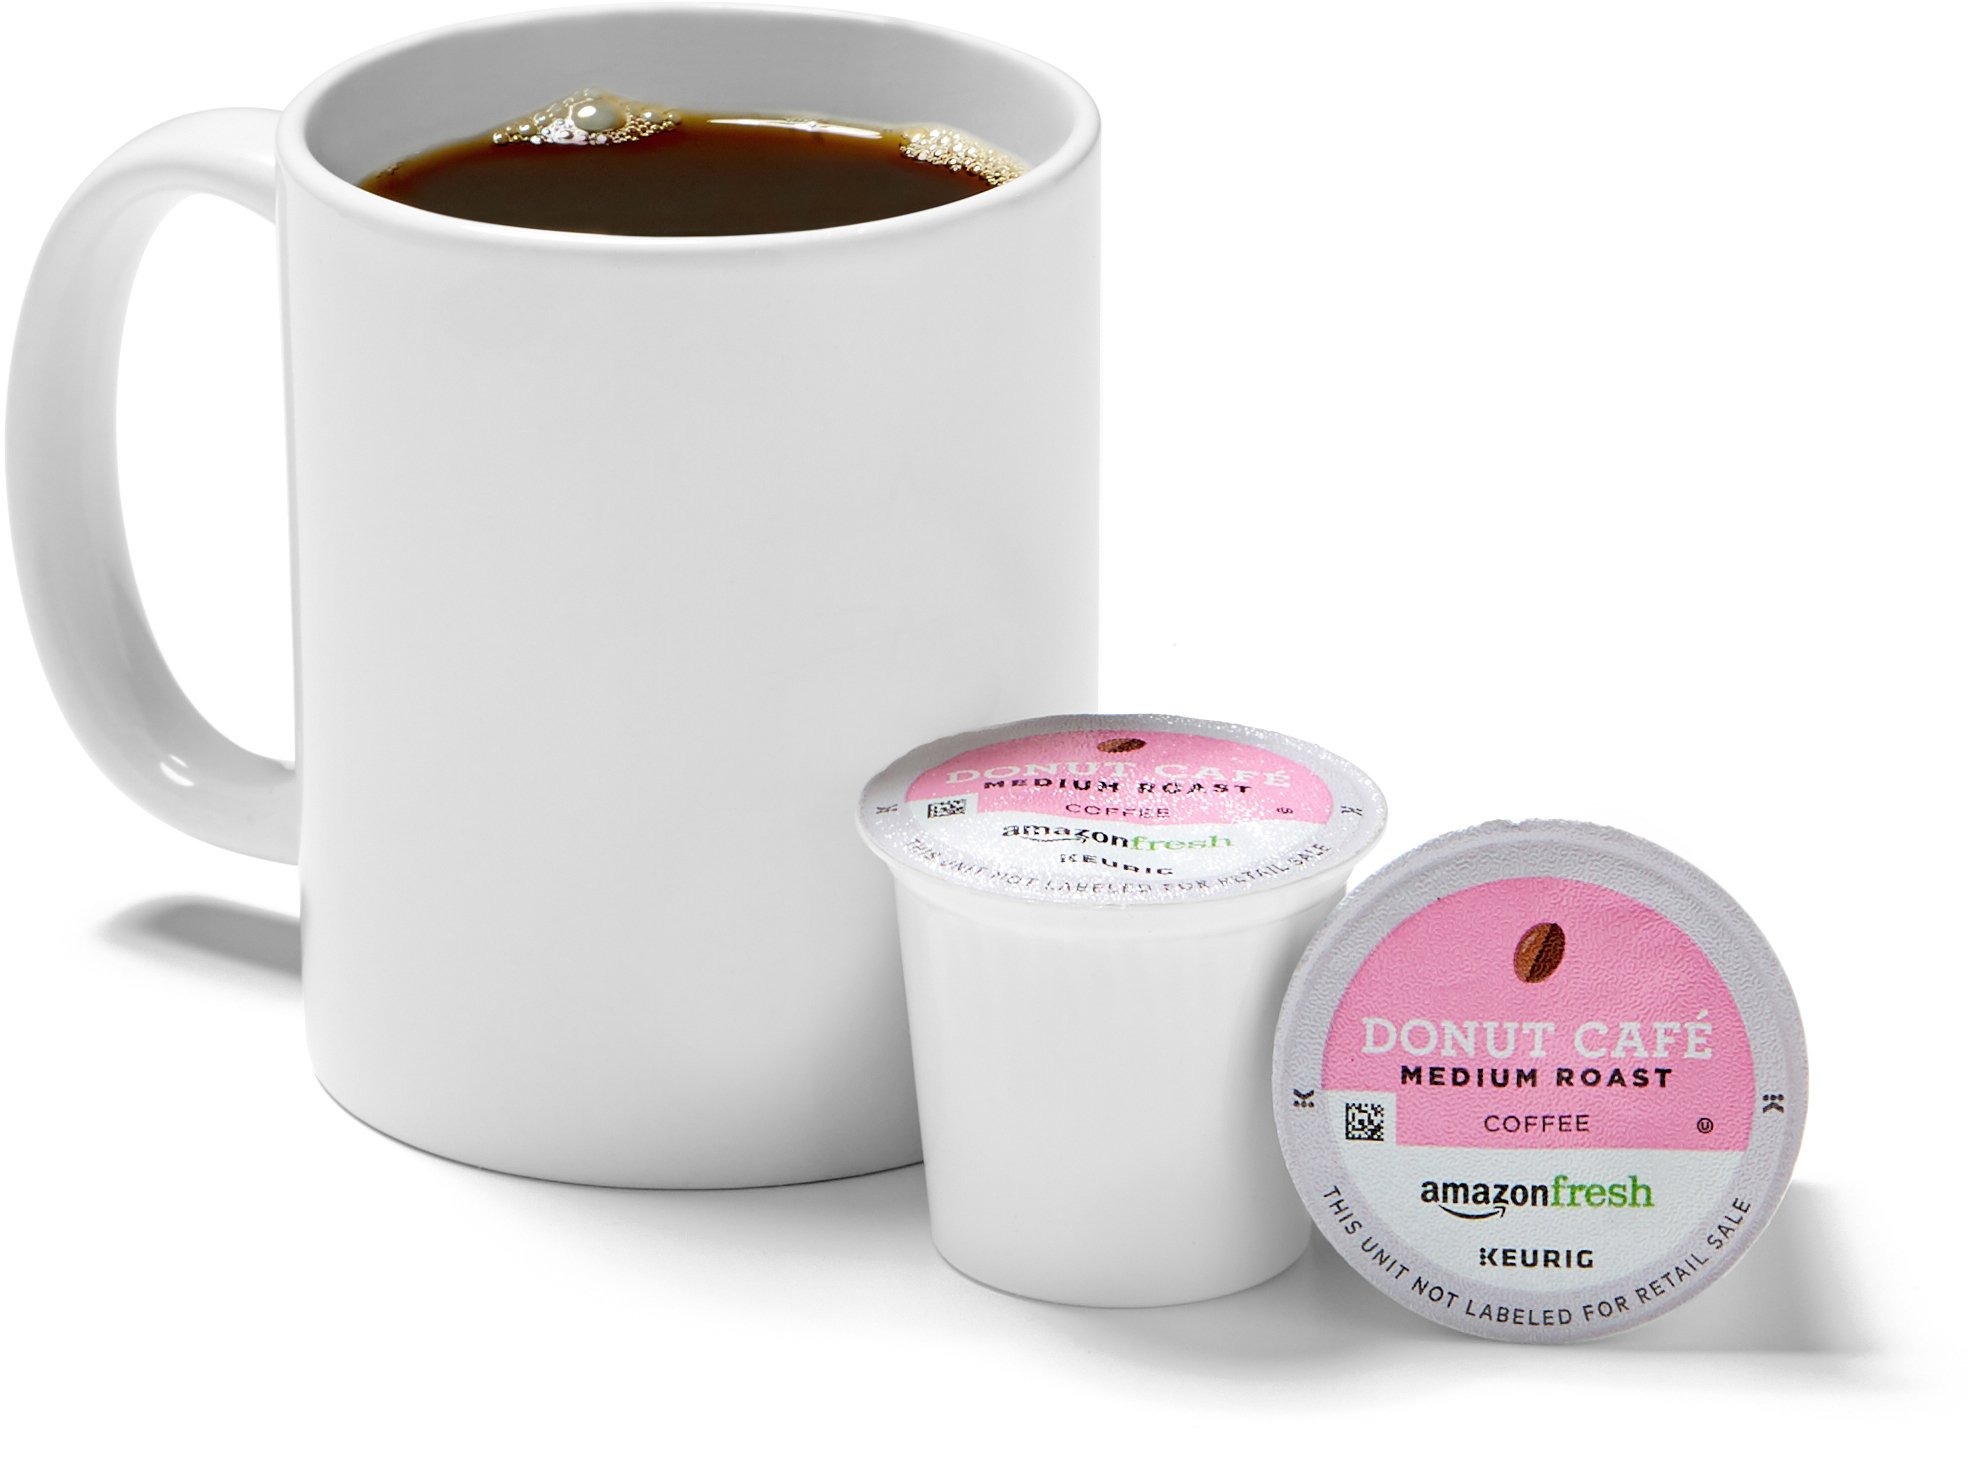
Item Name: AmazonFresh Donut Cafe 80 Ct. K-Cups, Medium Roast, Keurig K-Cup Brewer Compatible
Bullet Point 1: Smooth, medium light roast coffee with balanced flavor
Bullet Point 2: 80 single serving pods compatible with Keurig brewing machines
Bullet Point 3: Made from 100 percent Arabica coffee
Bullet Point 4: Roasted and packed in the U.S.A
Bullet Point 5: An Amazon brand
Value: 80.0
Unit: Count

Price: 27.24